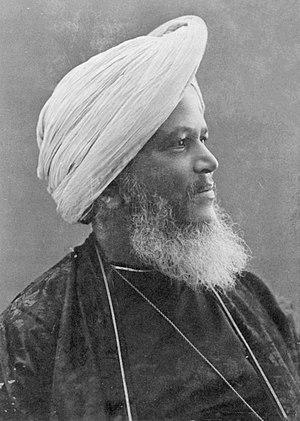
Lala Deen Dayal est un photographe indien.